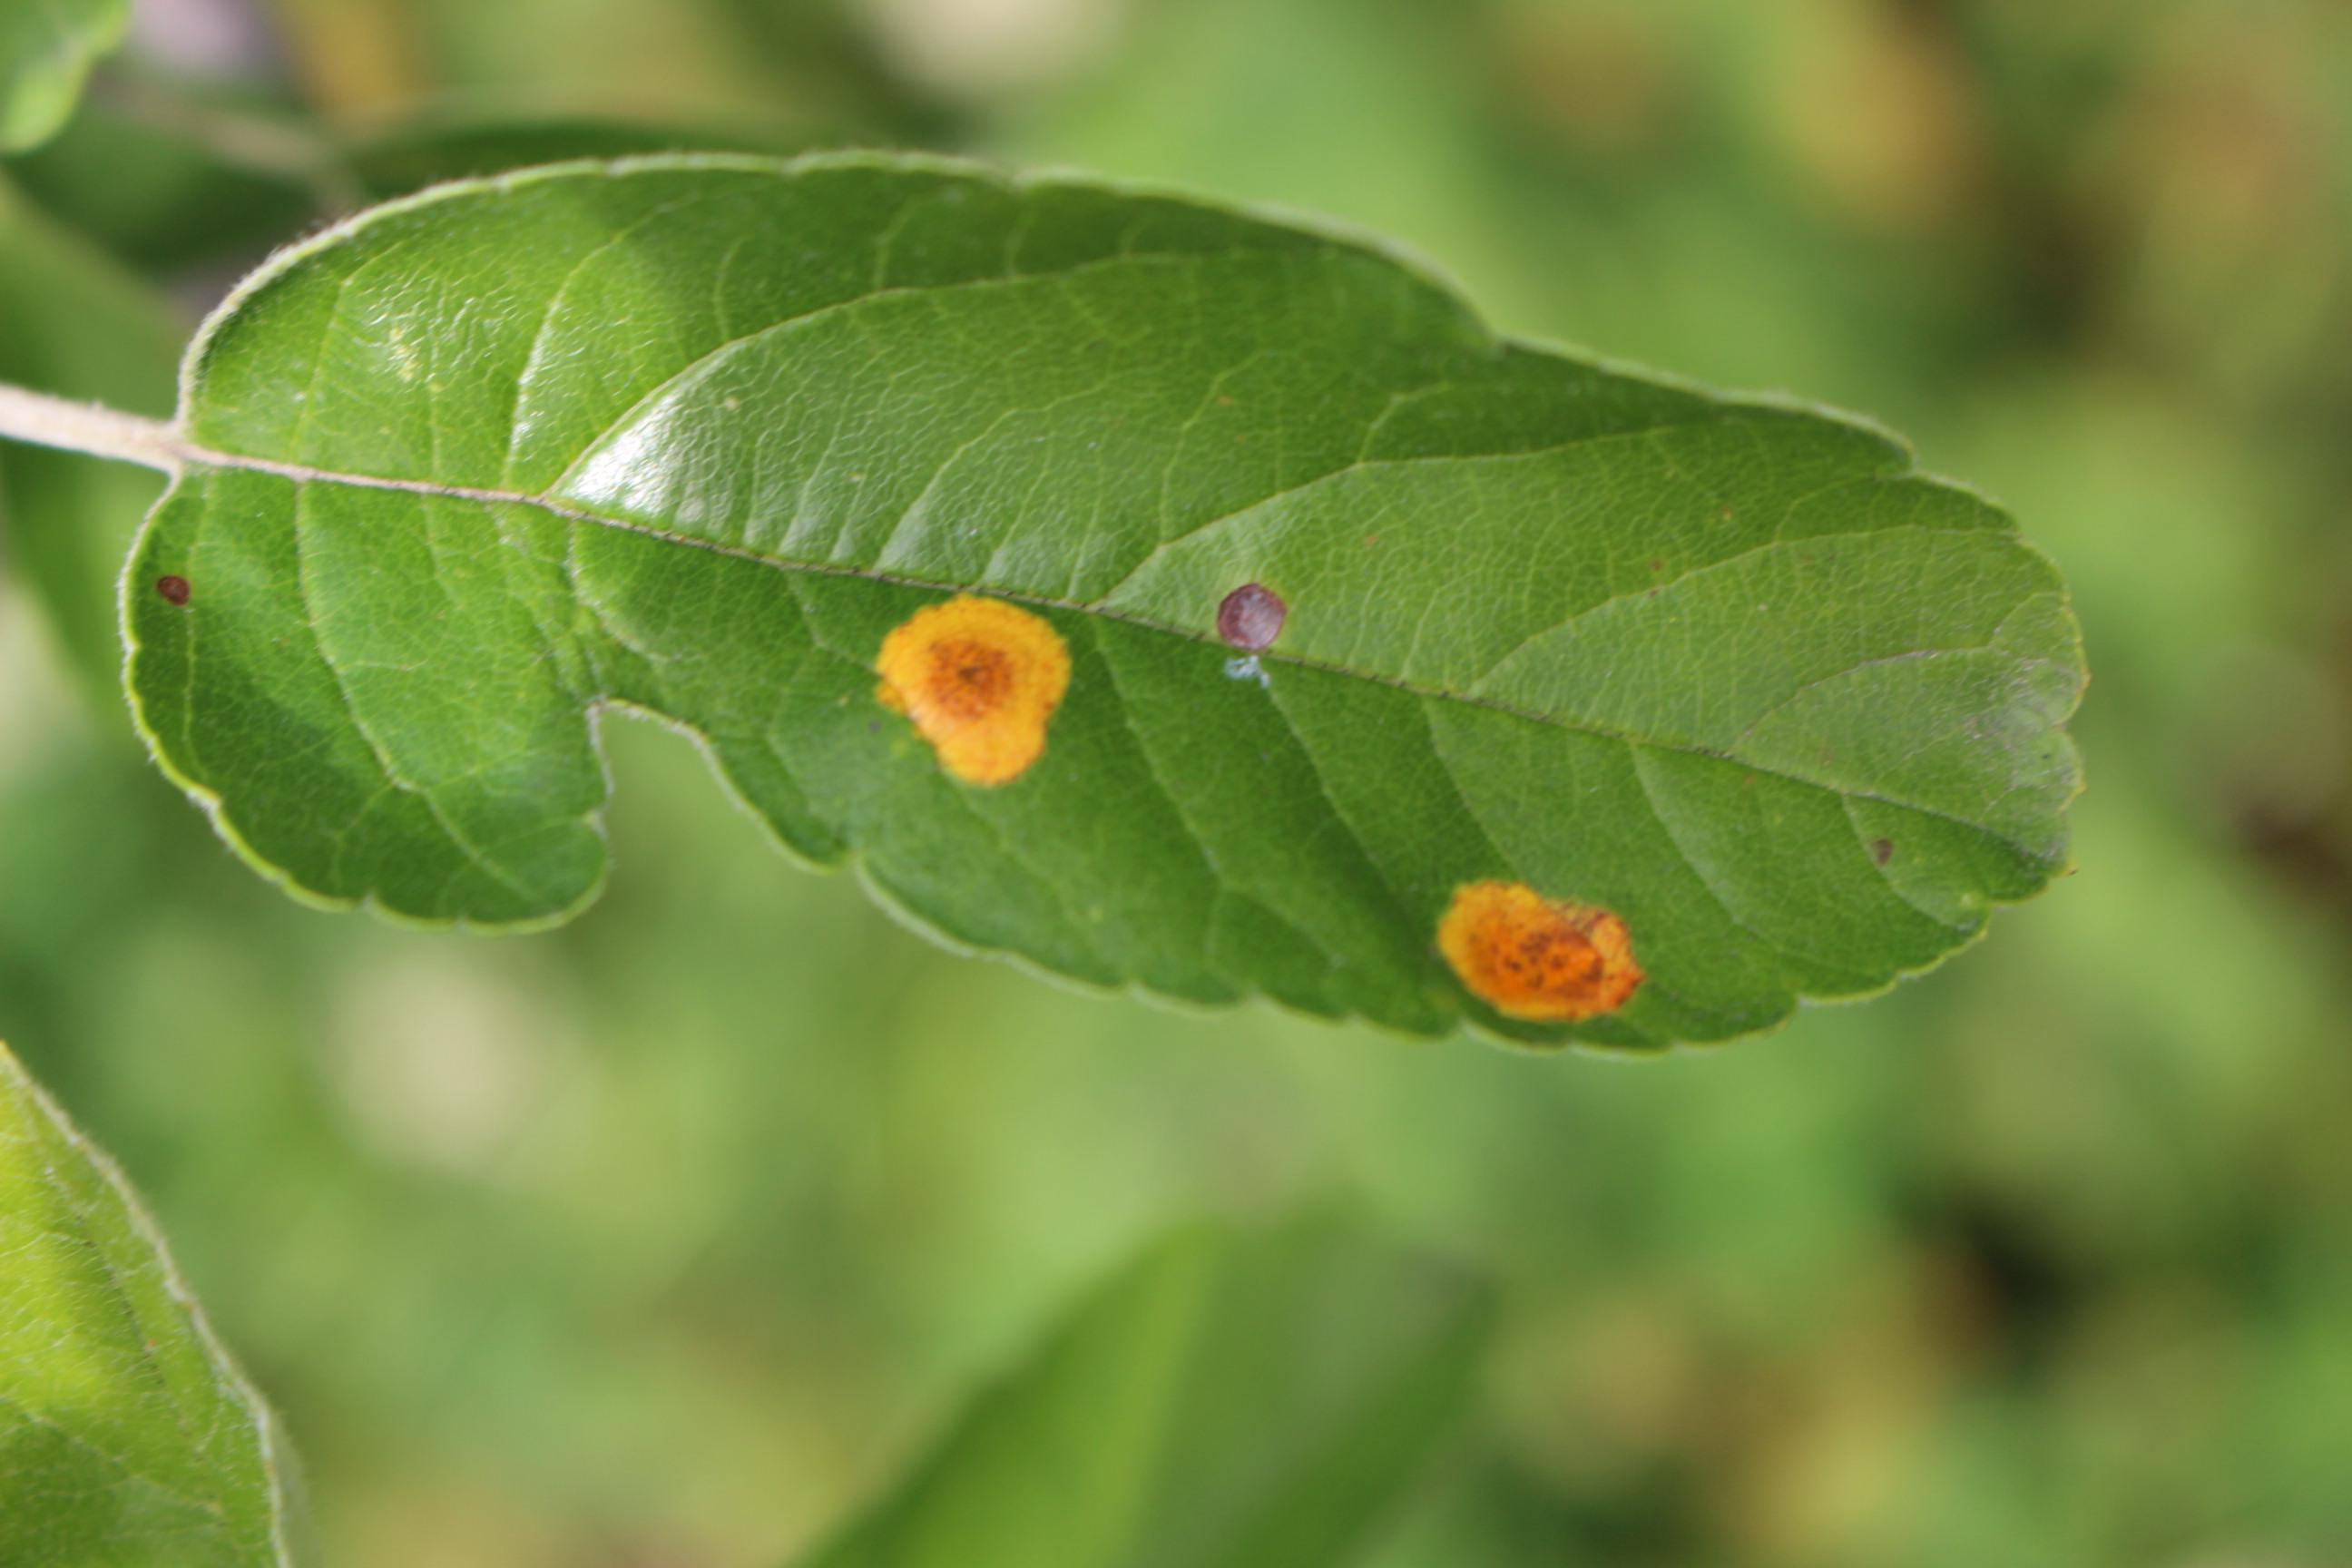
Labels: rust, frog_eye_leaf_spot